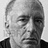
Emotion: neutral